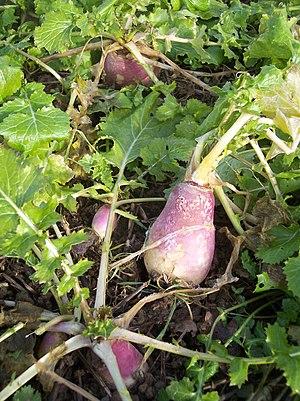
Le Navet, Brassica rapa L. subsp. rapa, est une plante herbacée de la famille des Brassicacées, cultivée comme plante potagère ou fourragère pour sa racine charnue allongée ou arrondie, consommée comme légume. Le terme désigne aussi ce légume.